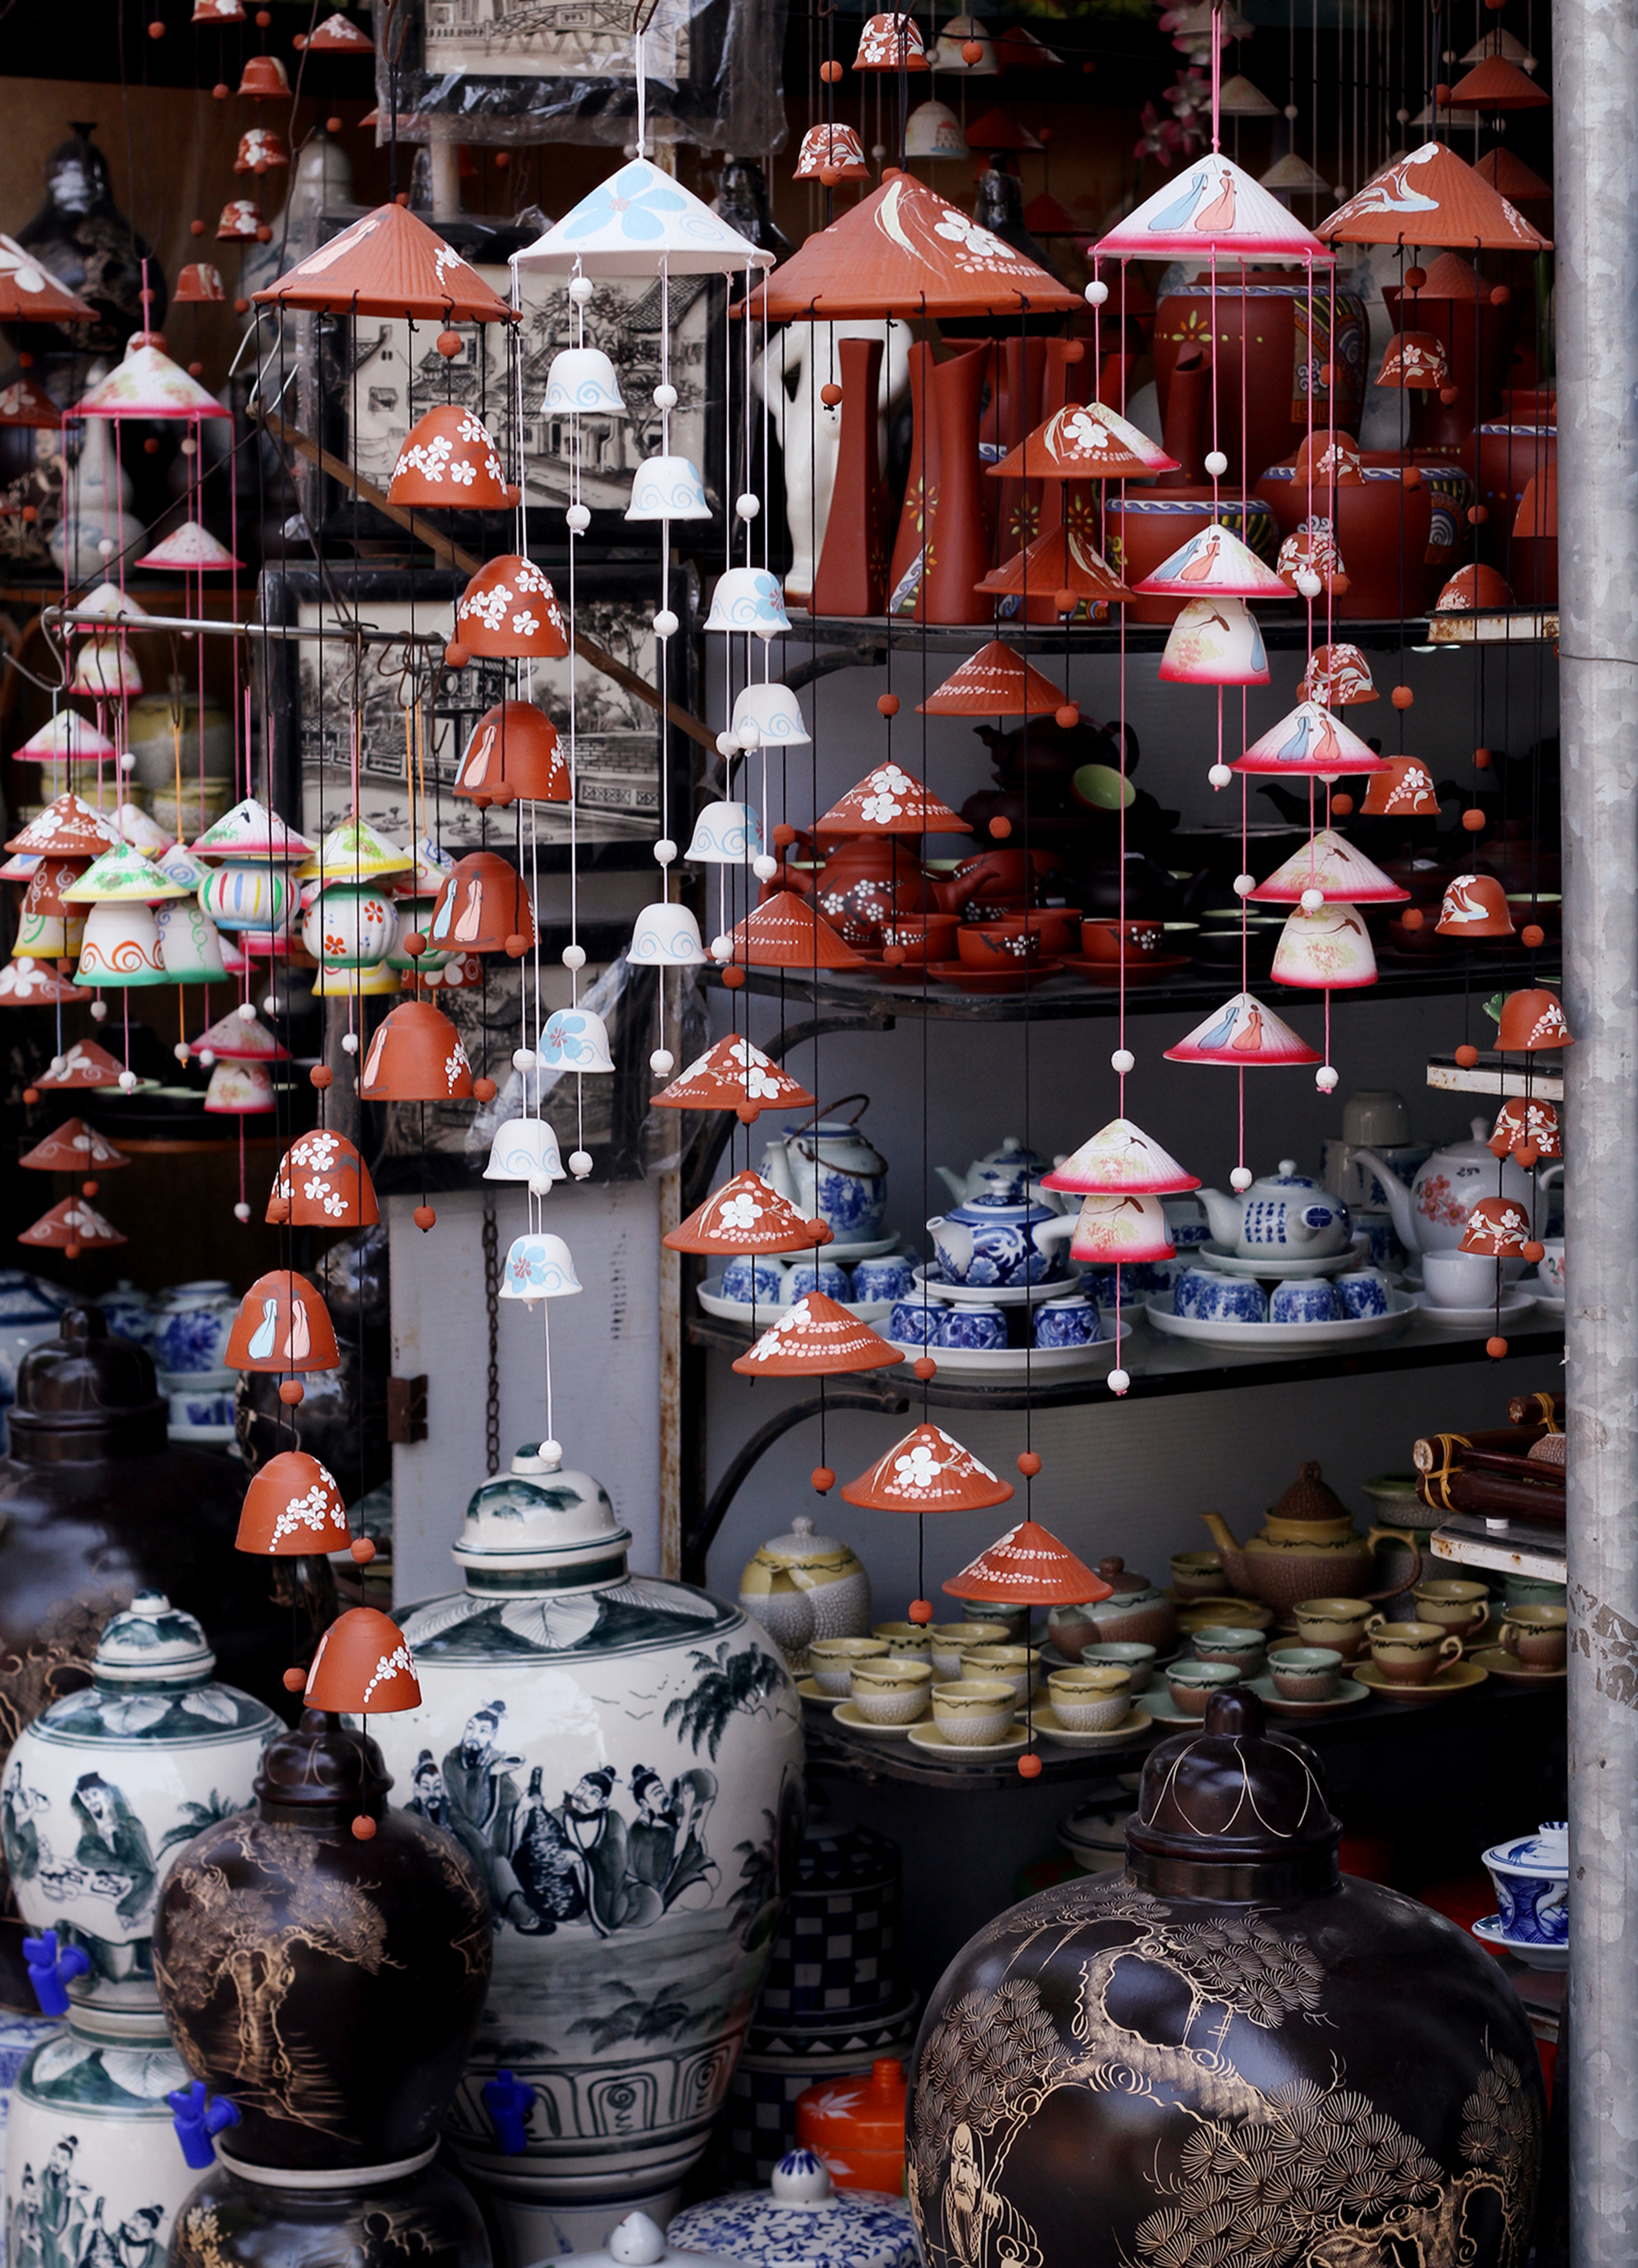
street, city, wall, shop, color, market, public space, souvenir, vietnam, hanoi, bat trang, human settlement